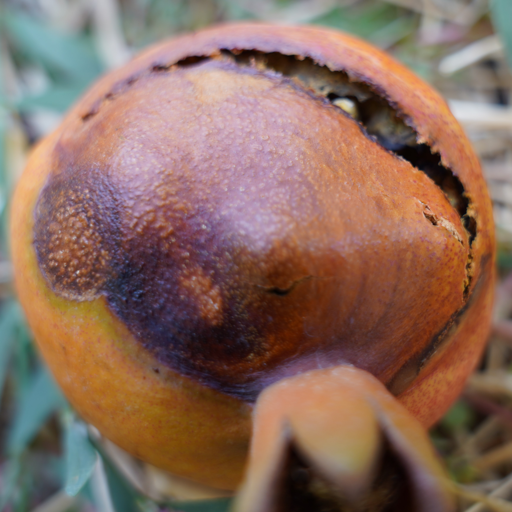
Label: Colletotrichum spp